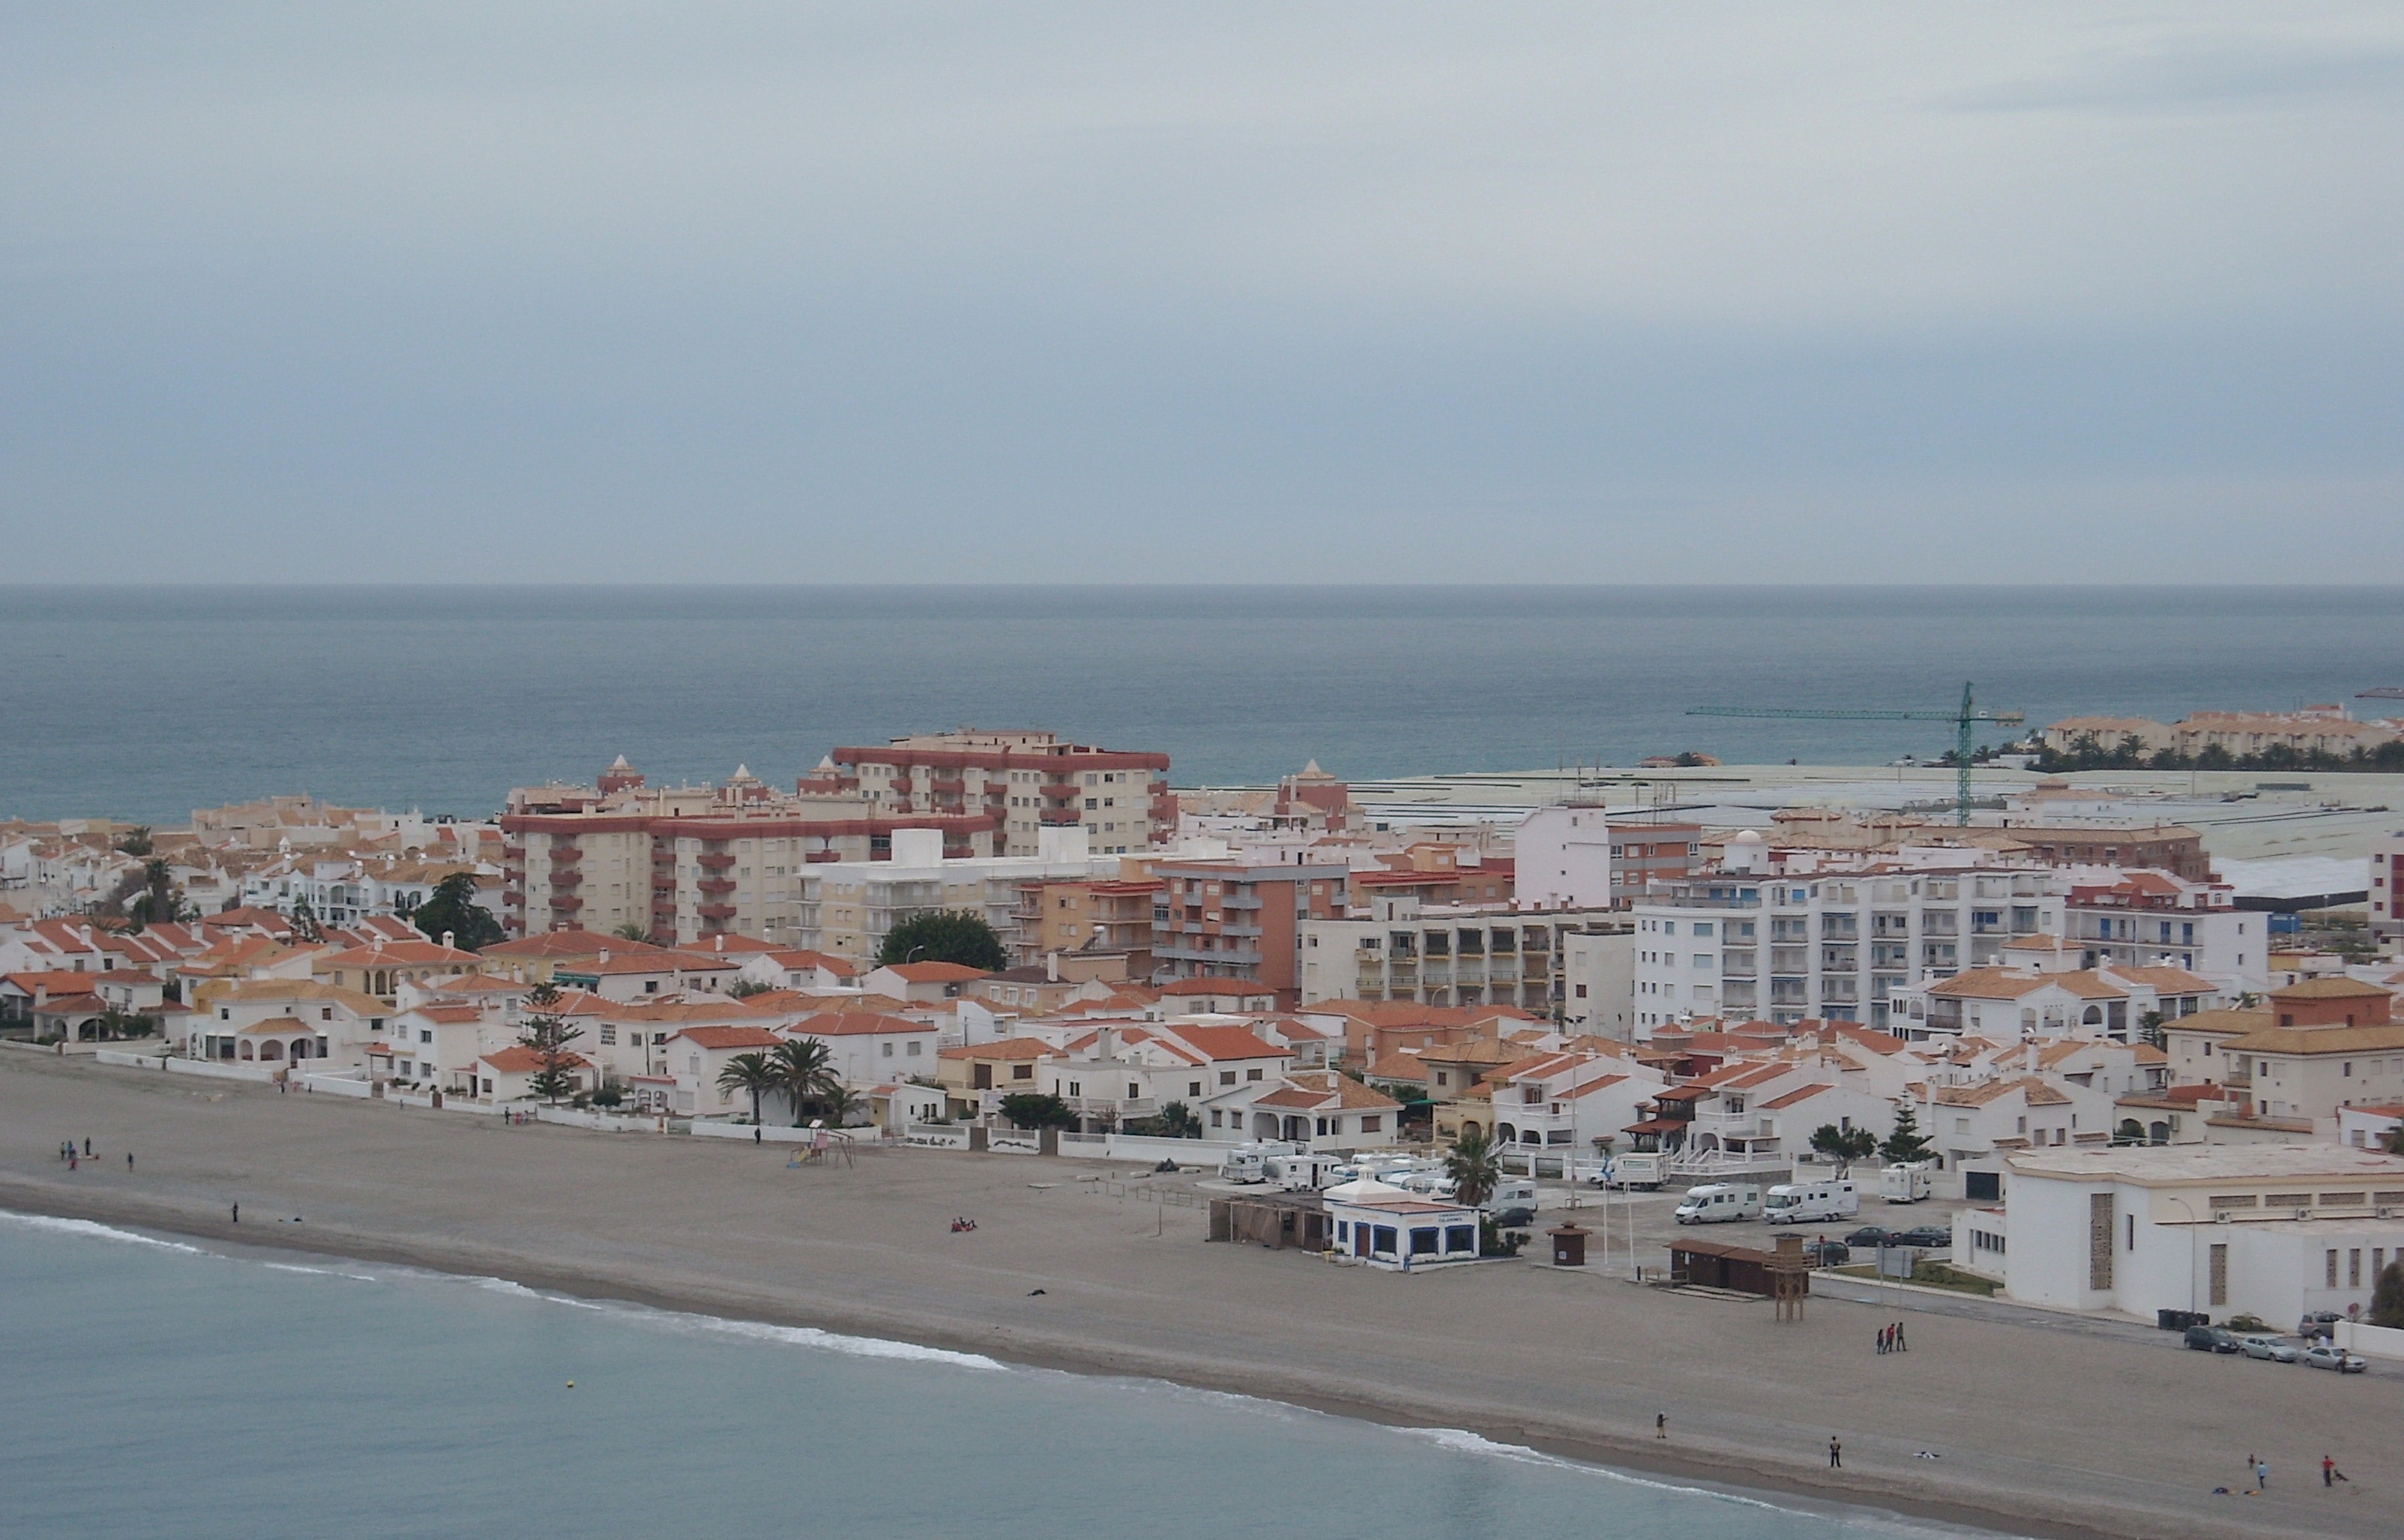
beach, sea, coast, horizon, boardwalk, skyline, shore, town, walkway, cityscape, panorama, village, mediterranean, vehicle, bay, harbor, marina, port, body of water, calahonda